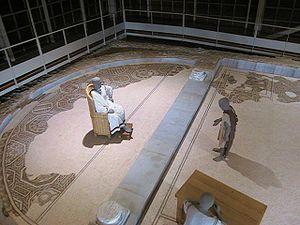
Loupian (Hérault)
La villa gallo-romaine des Prés Bas est un site archéologique se trouvant dans la commune de Loupian dans le département de l'Hérault, entre Montpellier et Béziers, au cœur de la Gallia Narbonensis. Les fouilles du site occupent trois hectares au sud du village. Elles ont révélé les restes d'une villa gallo-romaine, très riche en mosaïques. Le site a été occupé pendant plus de 600 ans.